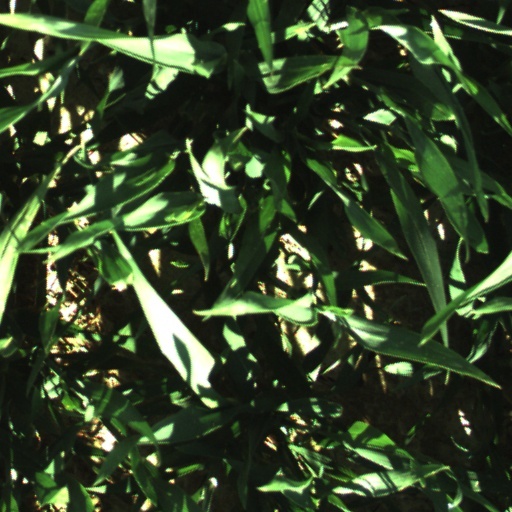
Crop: wheat